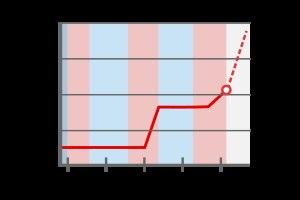
La grève étudiante québécoise de 2012 désigne l'ensemble des événements, mouvement sociaux et perturbations induits par une grève étudiante générale et illimitée dans certains établissements d'enseignement supérieur québécois du 13 février au 7 septembre 2012. Cette grève étudiante, la plus longue et la plus imposante de l'histoire du Québec et du Canada, est principalement en réponse à l'augmentation projetée des droits de scolarité universitaires pour la période 2012 à 2017 dans le budget provincial 2012-2013 du gouvernement du Parti libéral de Jean Charest. L'élection du gouvernement péquiste de Pauline Marois le 4 septembre 2012 et l'annulation par décret de la hausse des frais de scolarité entraine de facto la cessation du conflit.
Les droits de scolarité au Québec sont le montant des sommes exigées par une institution d'enseignement québécoise pour pouvoir être inscrit à un programme d'études.